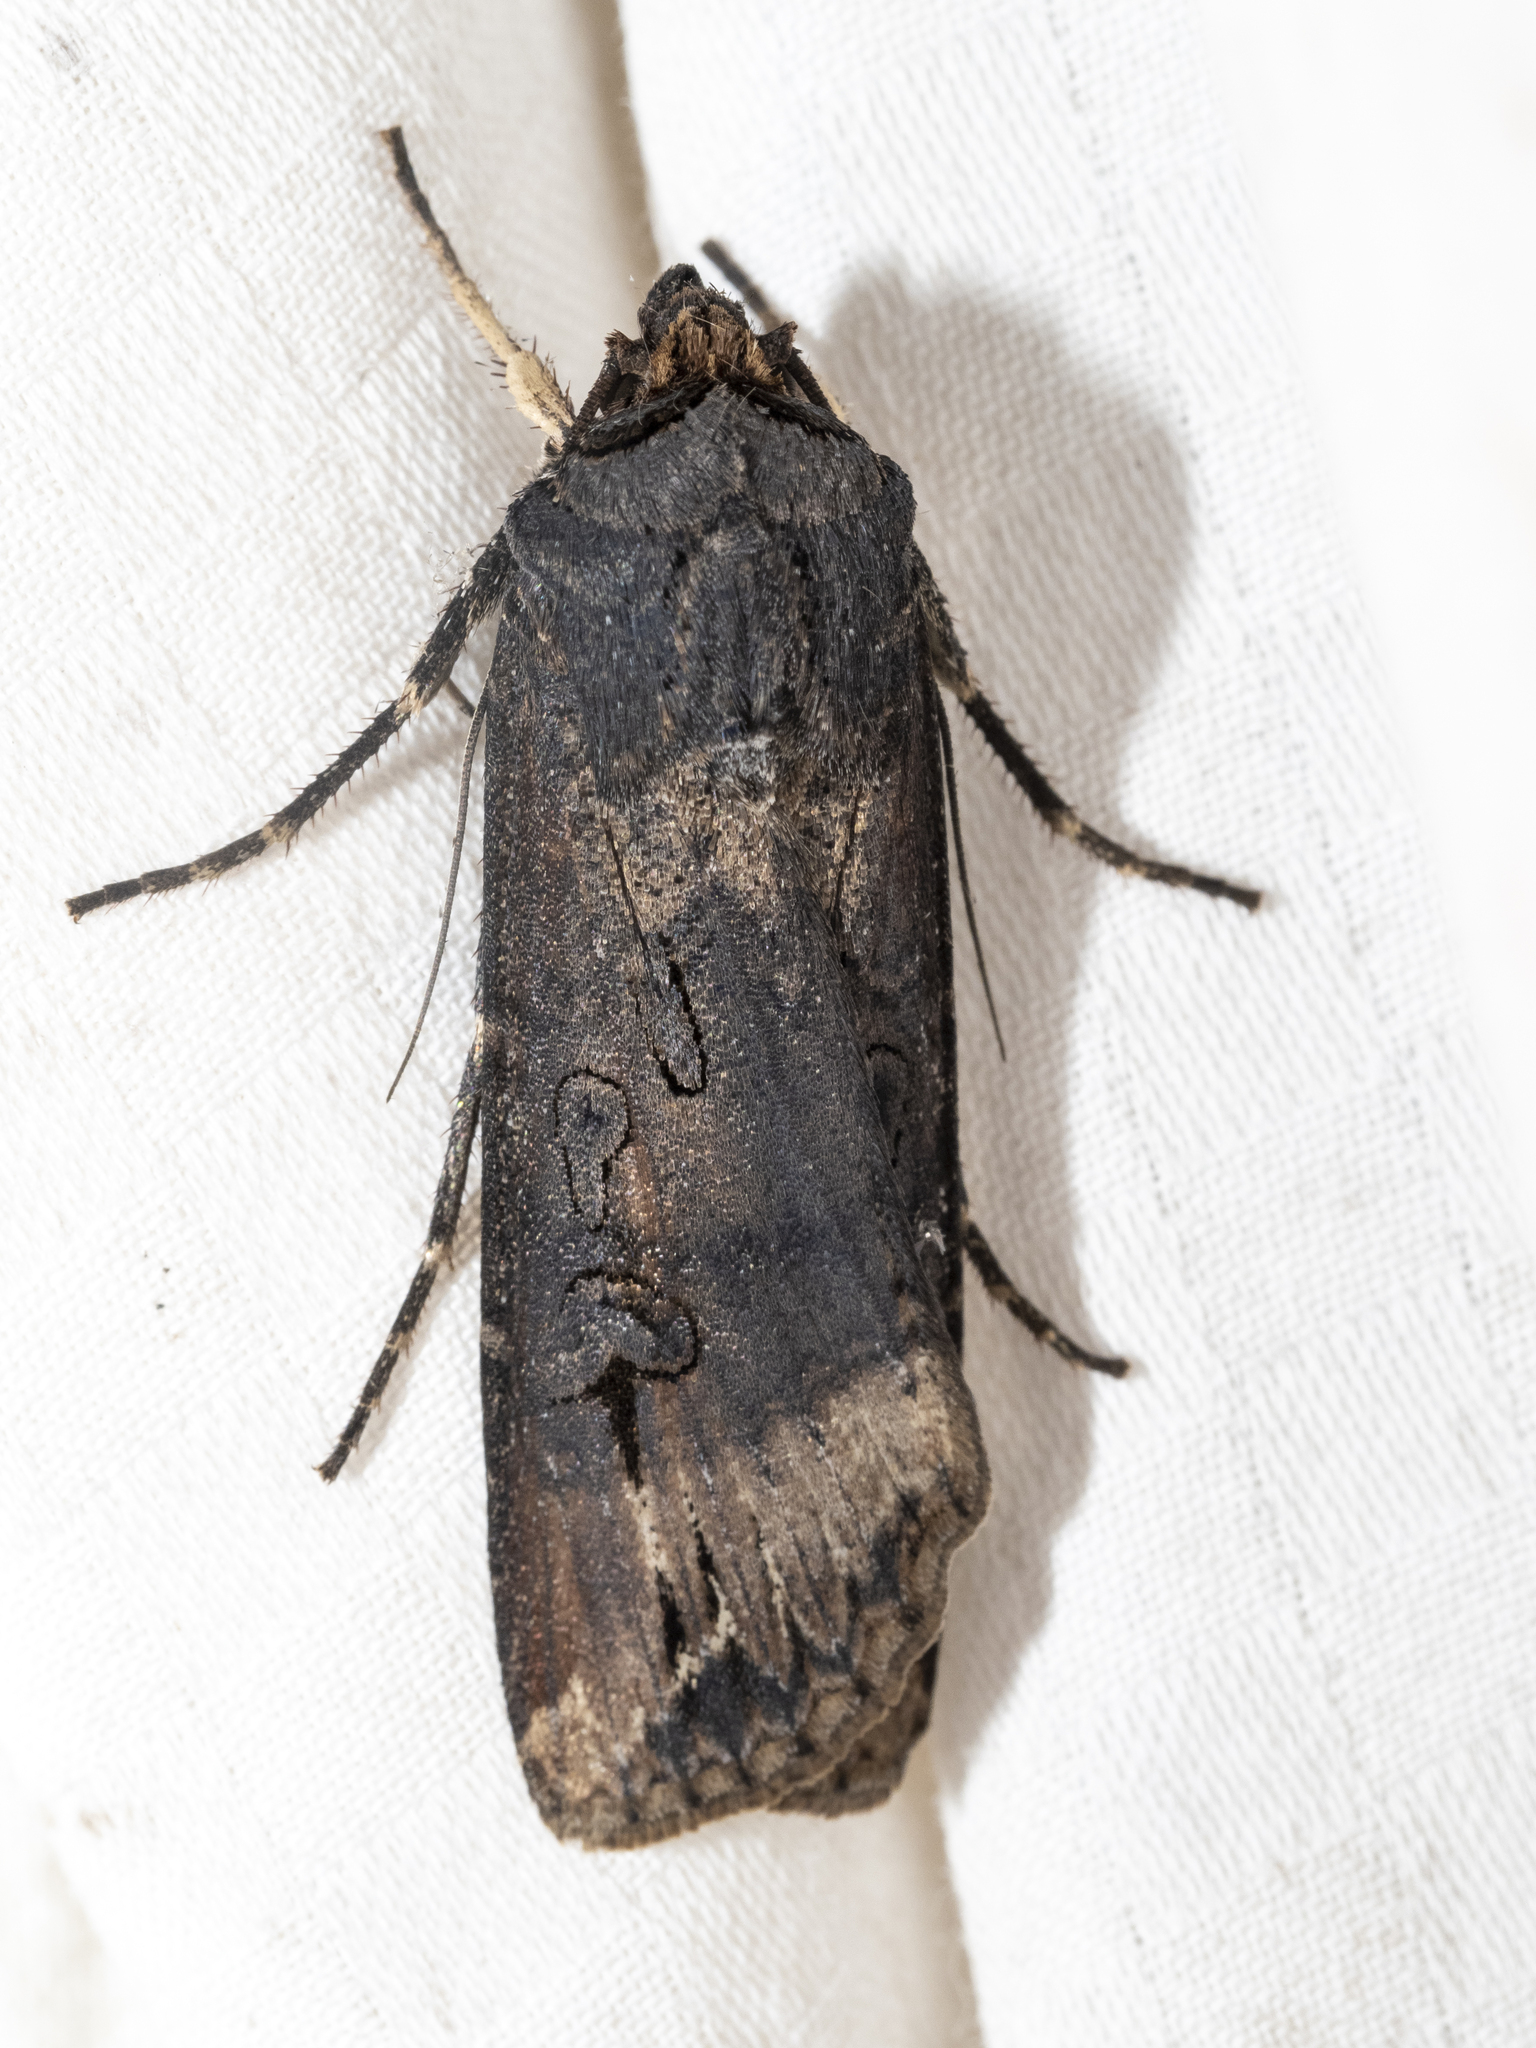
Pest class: cutworms